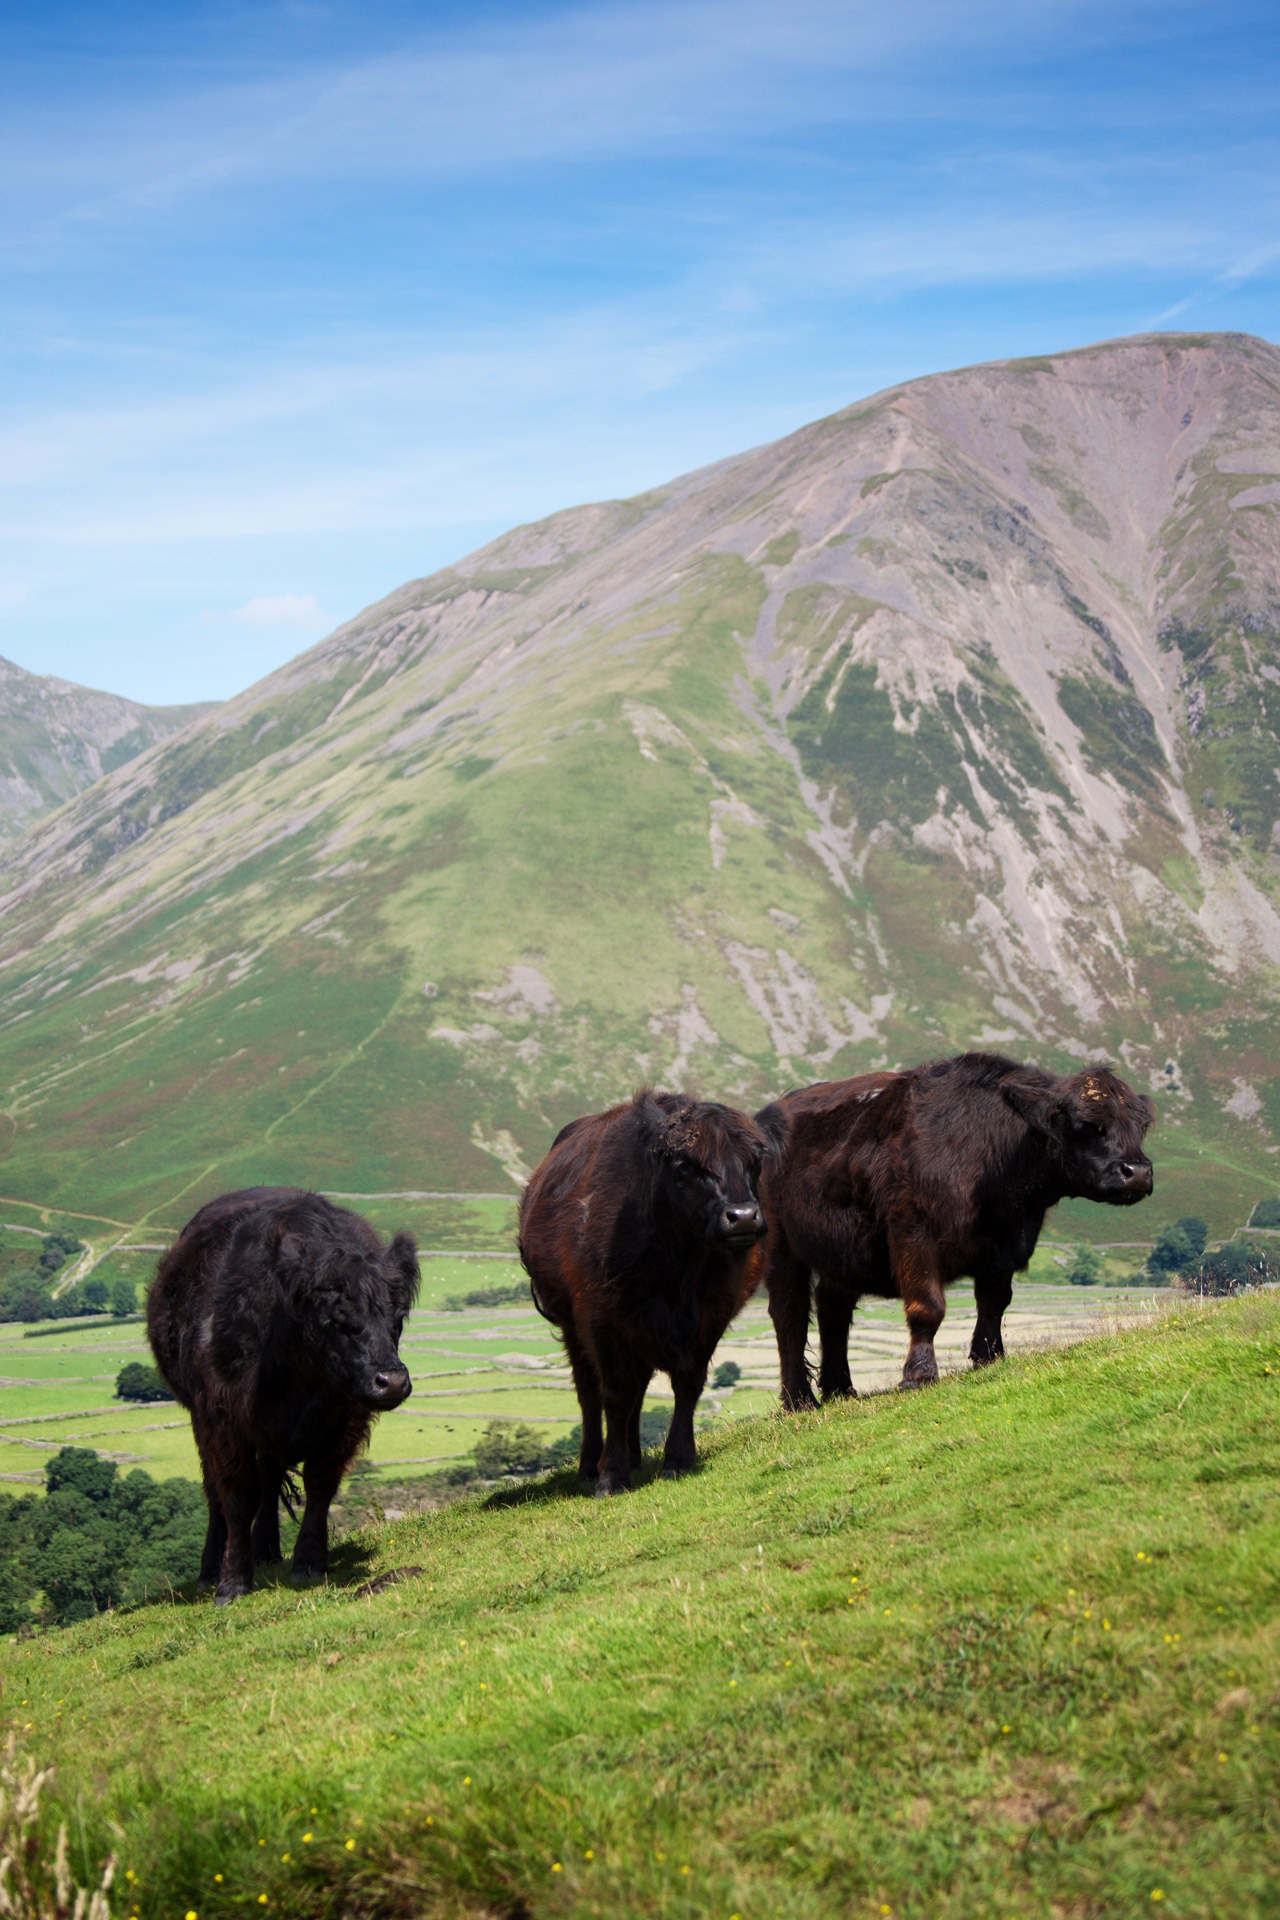
landscape, nature, grass, wilderness, mountain, field, farm, meadow, hill, animal, mountain range, wildlife, cow, cattle, herd, farming, pasture, grazing, livestock, mammal, bovine, fauna, farmland, graze, cows, three, grassland, plateau, bison, yak, dairy, cattle like mammal